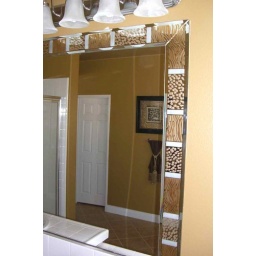
Custom designed, etched glass carved mirror by Sans Soucie.